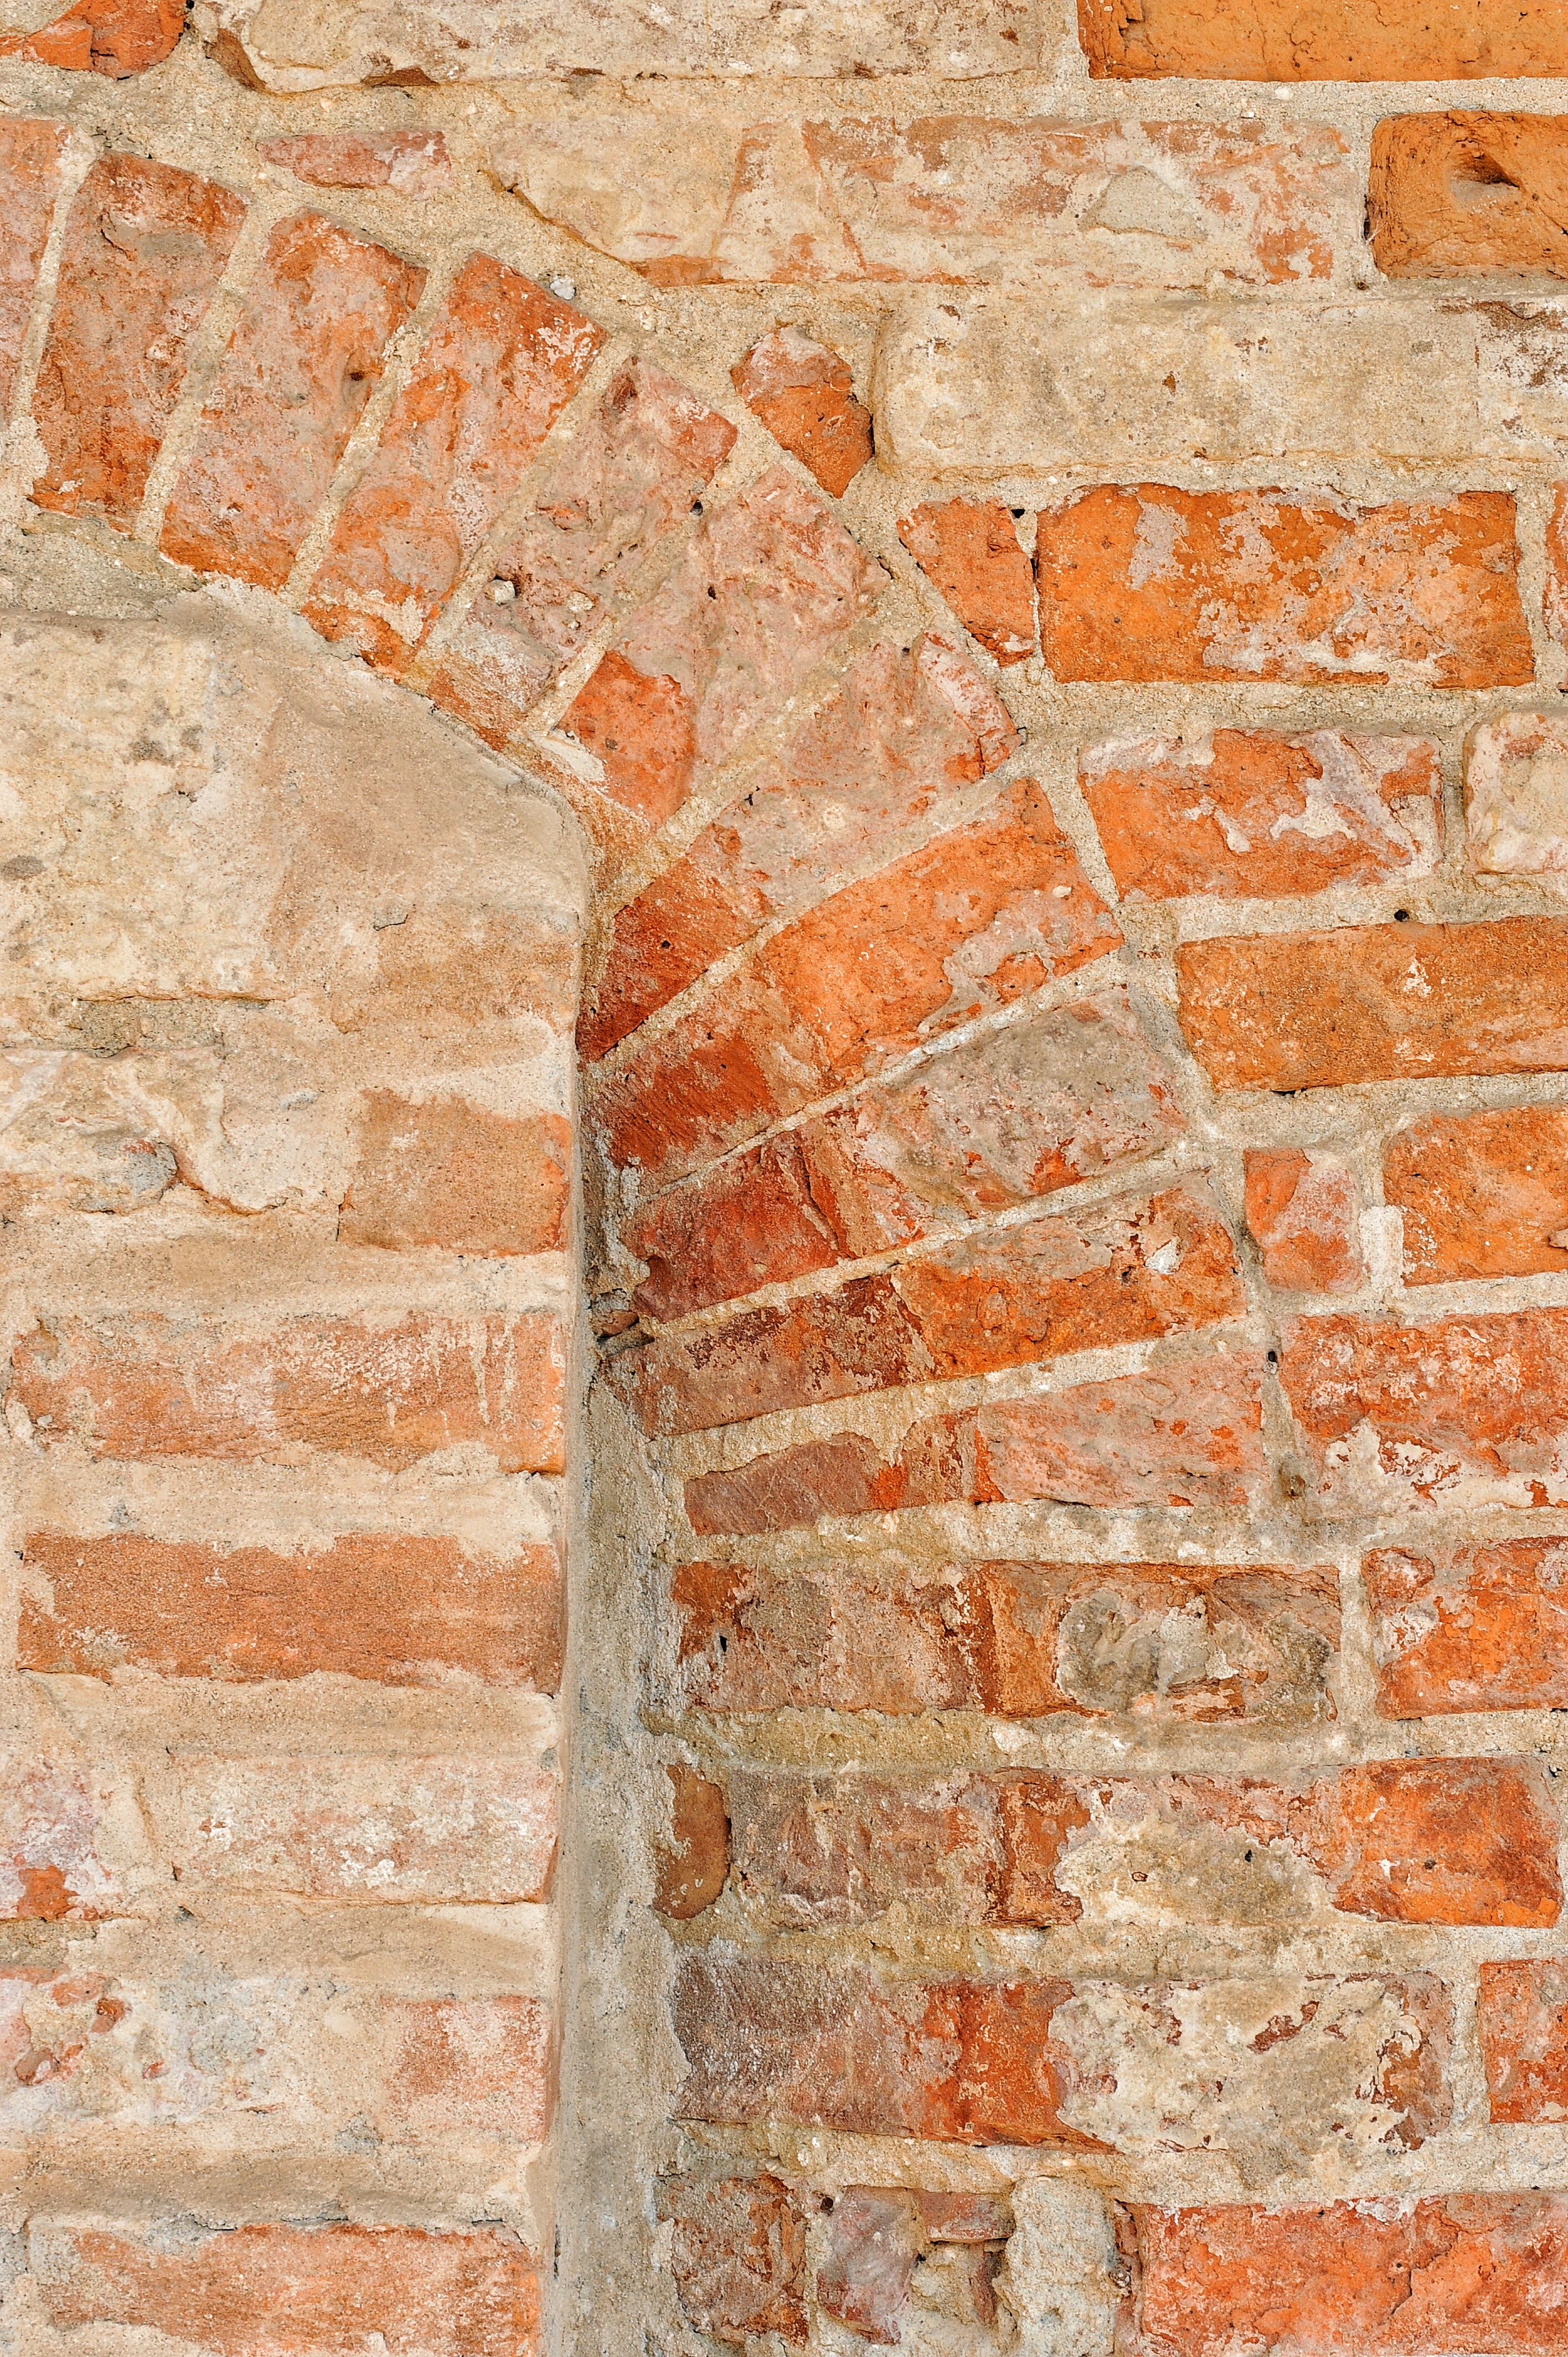
rock, texture, floor, building, wall, paint, stone wall, brick, material, bricks, brickwork, plaster, flooring